Nimis (artwork)

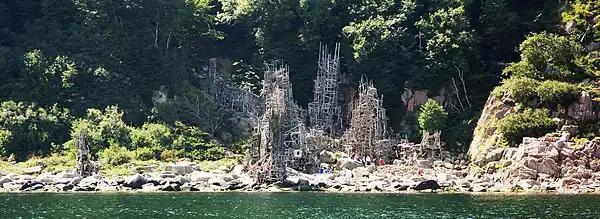
"Nimis" viewed from the water

The authorities did not know that "Nimis" existed until 1982. When they got aware of the situation they tried to go forward with demolishing it due to its unlawful construction. This led to a long legal process which Vilks introduced into his artistic practice and regarded as a piece of the artwork. The physical work grew, and spanned over 100 meters, while some of the towers were above 15 meters tall.